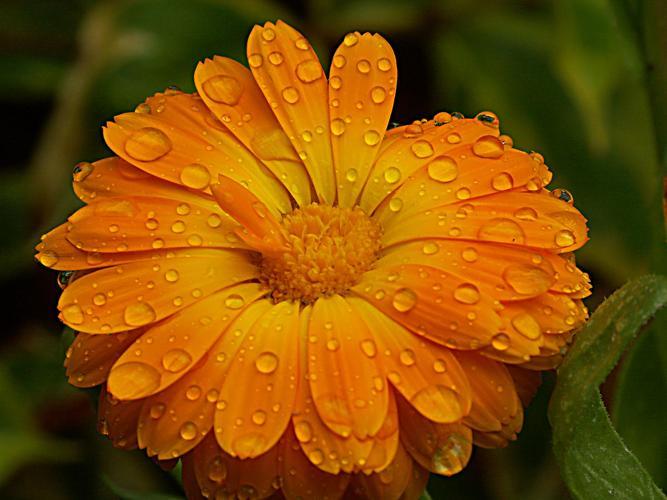
Label: english marigold